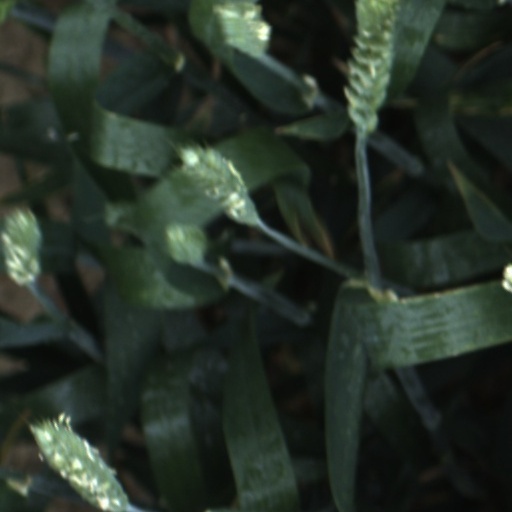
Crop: wheat